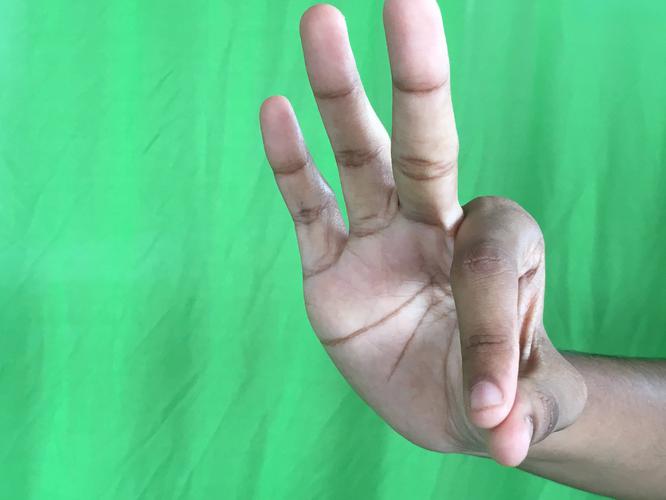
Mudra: Hamsasyam
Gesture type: single_hand